Military uniform

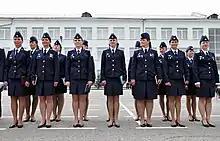
A female contingent from the Russian Armed Forces in their formal uniforms during a parade, 2013.

The battle dress of the French Armed Forces is the FÉLIN system combined with SPECTRA helmets. France has adopted a light beige dress uniform which is worn with coloured kepis, sashes, fringed epaulettes, fourragères and other traditional items on appropriate occasions. As an alternative parade dress, camouflage uniforms can be worn with the dress items noted above. The legionnaires of the Foreign Legion wear white kepis, blue sashes and green and red epaulettes as dress uniform, while the sappers wear the basic legionnaire uniform but with leather aprons and gloves. Troupes de marine wear blue and red kepis and yellow epaulettes. The Chasseurs Alpins wear a large beret, known as the "tarte" (the "pie"), and mountain outfits. The single remaining regiment of Spahis retains the white cloak and red sash of the days when this corps consisted of Algerian and Moroccan cavalry.